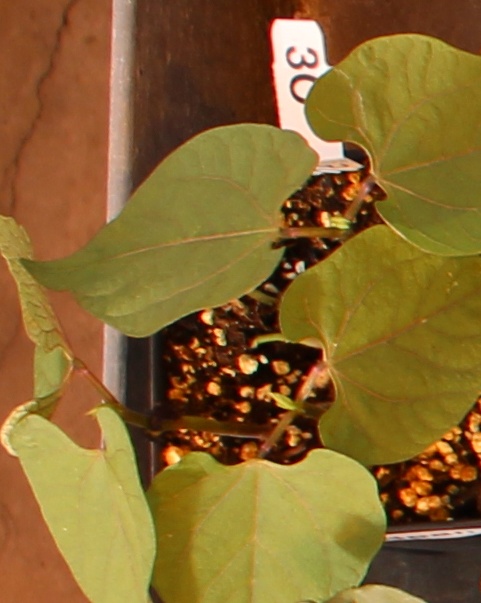
Label: Blackbean